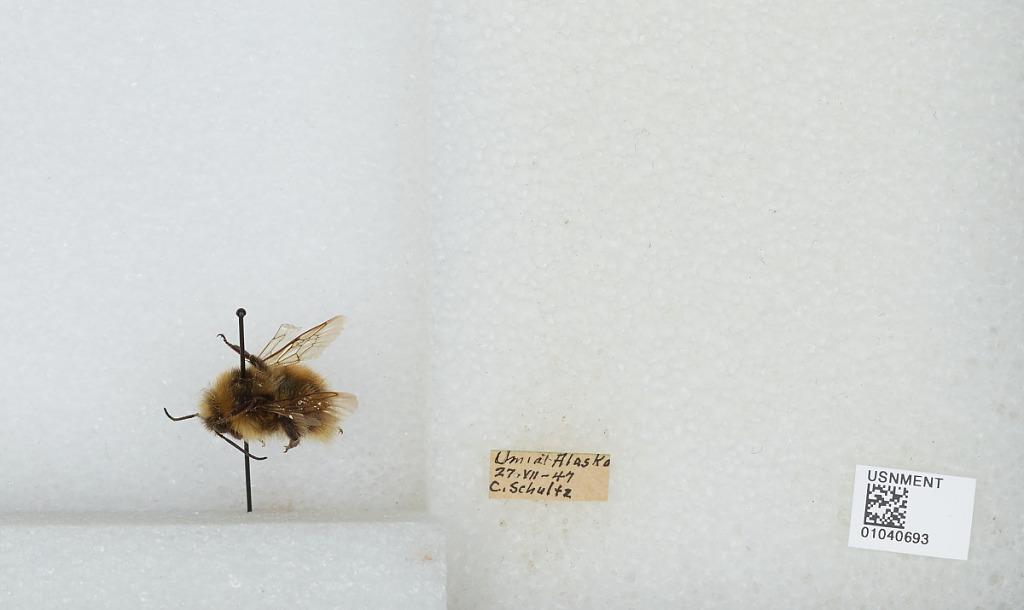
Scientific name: Bombus (Pyrobombus) sylvicola Kirby
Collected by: C. Schultz
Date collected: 1947-7-27
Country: United States
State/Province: Alaska
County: North Slope
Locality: Umiat
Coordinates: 69.3669, -152.144